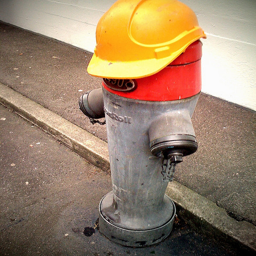
A fire hydrant is wearing a hard hat.
A hard hat hung on a fire hydrant outside.
A fire hydrant with a yellow construction helmet on top.
A worker's hat sitting on top of a fire hydrant near a curb.
A silver fire hydrant sitting on the side of a road.